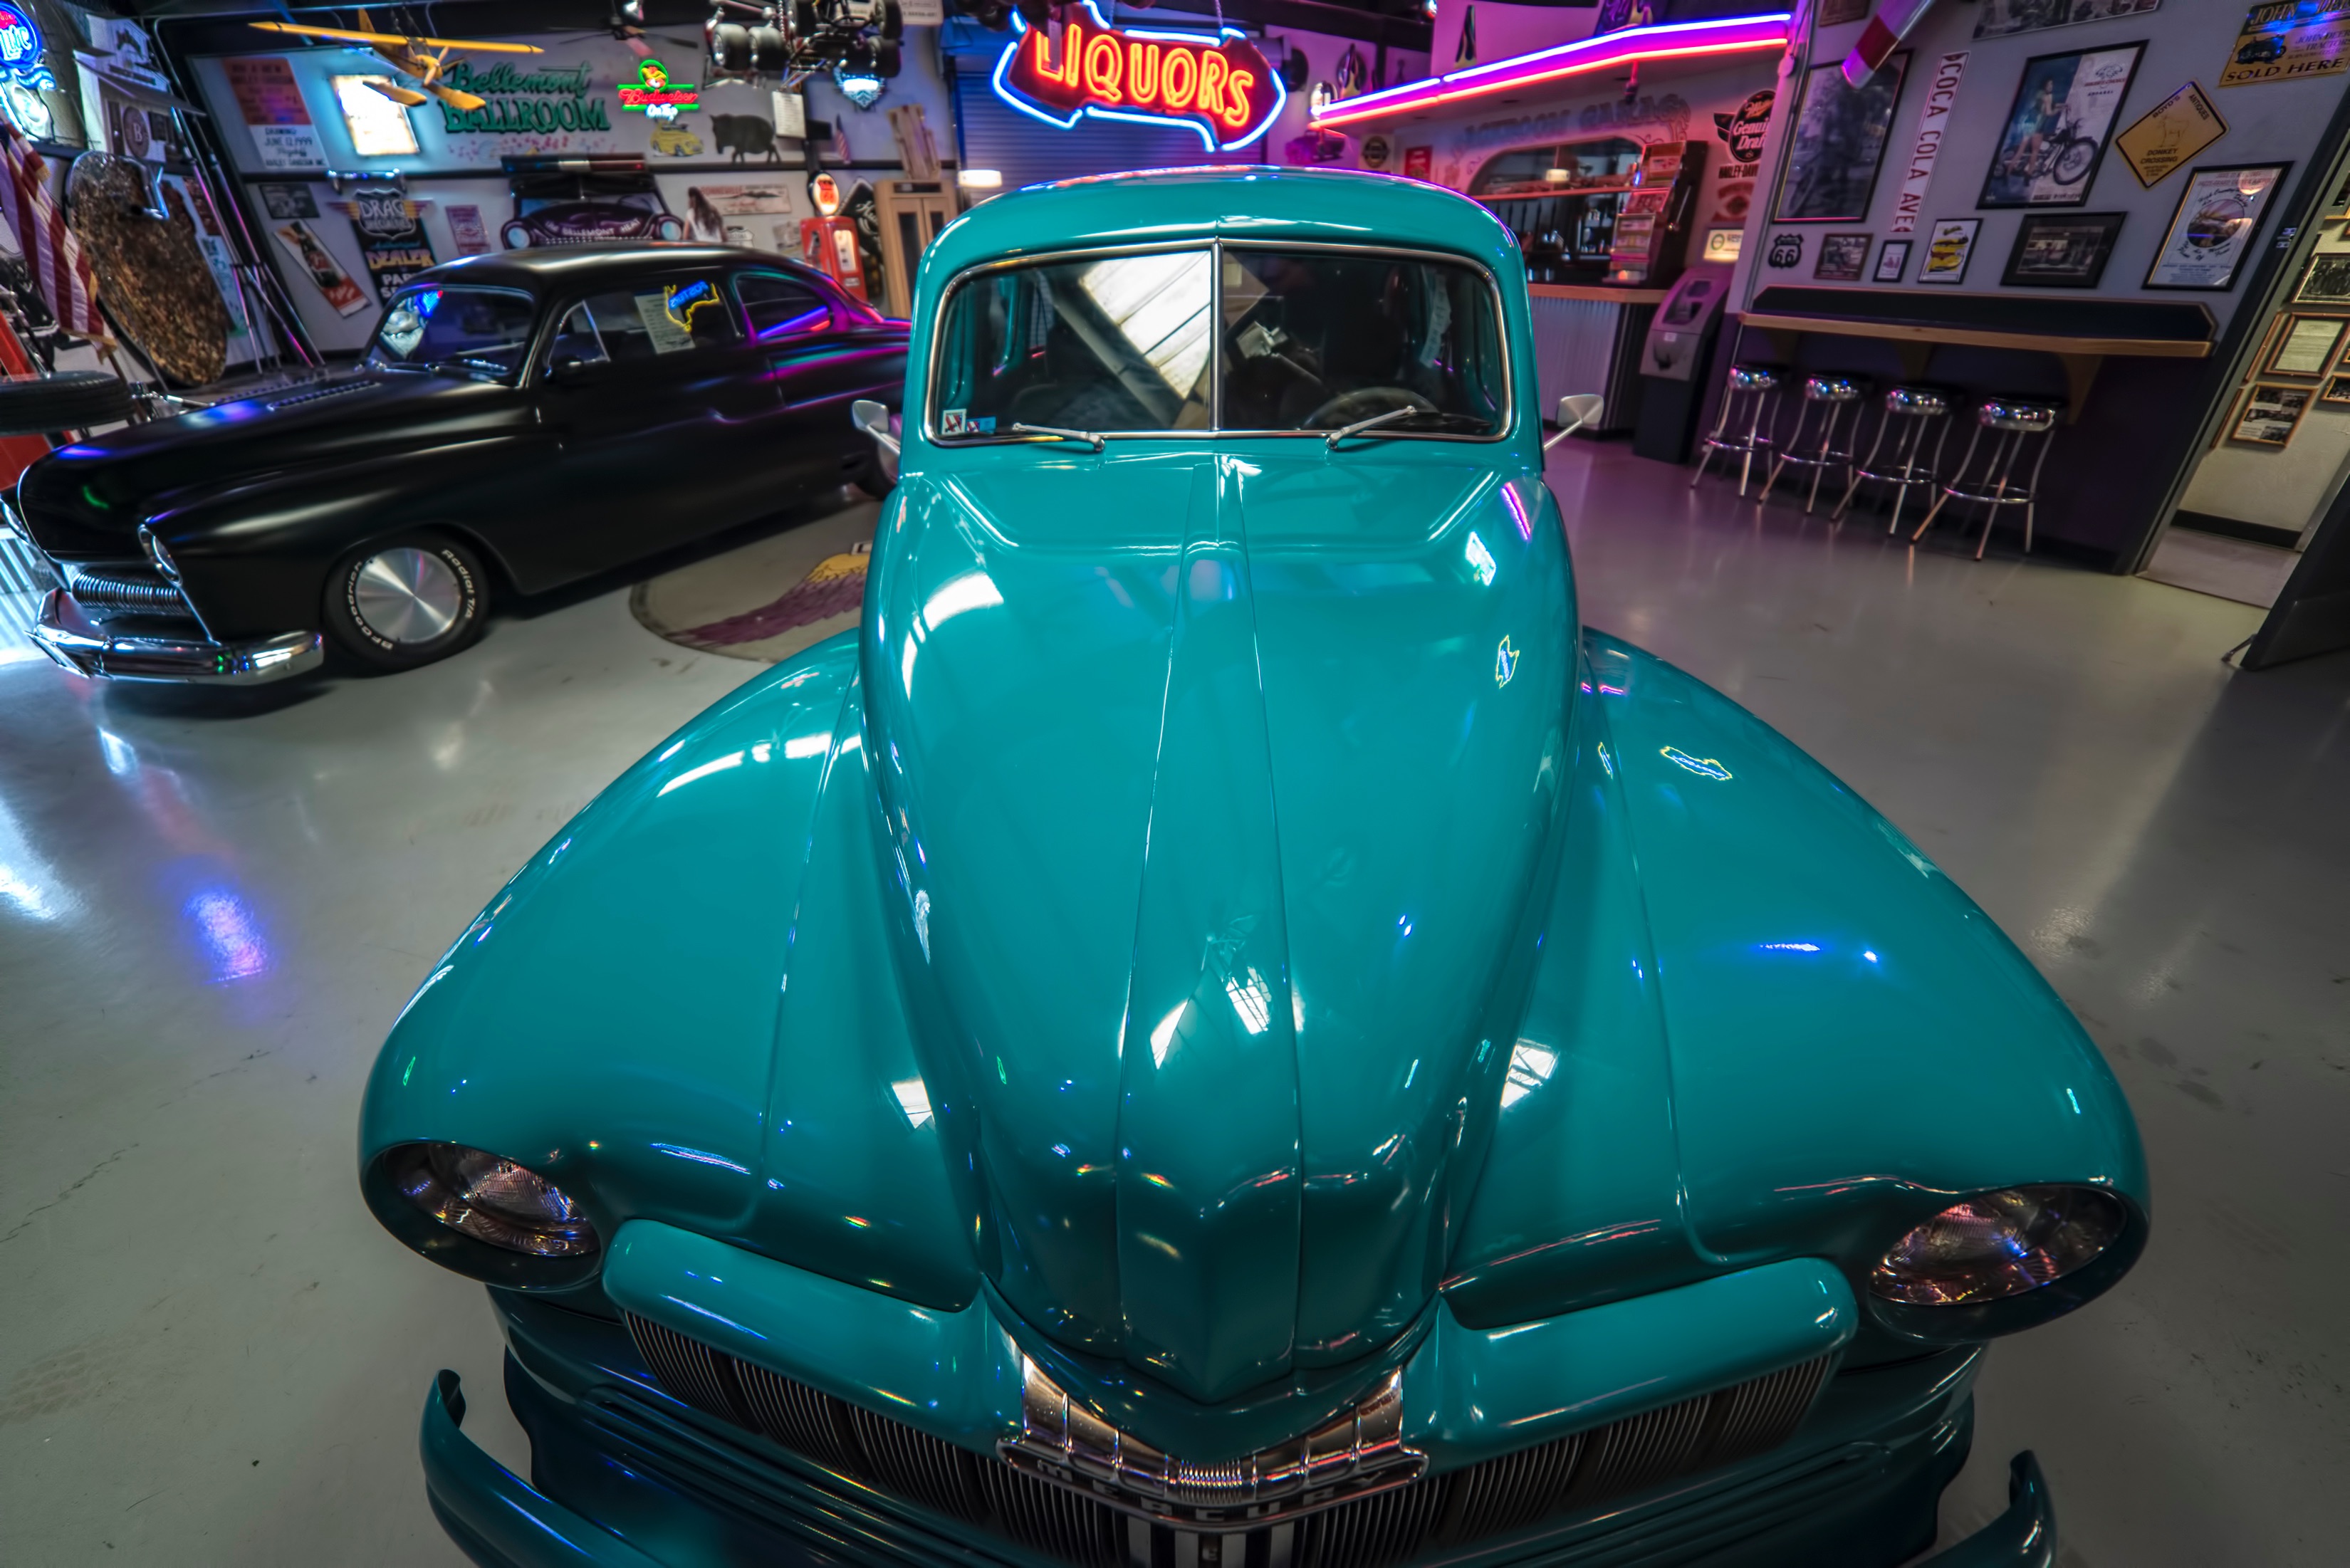
car, vehicle, motor vehicle, vintage car, antique car, auto show, land vehicle, automobile make, automotive exterior, automotive design, luxury vehicle, custom car